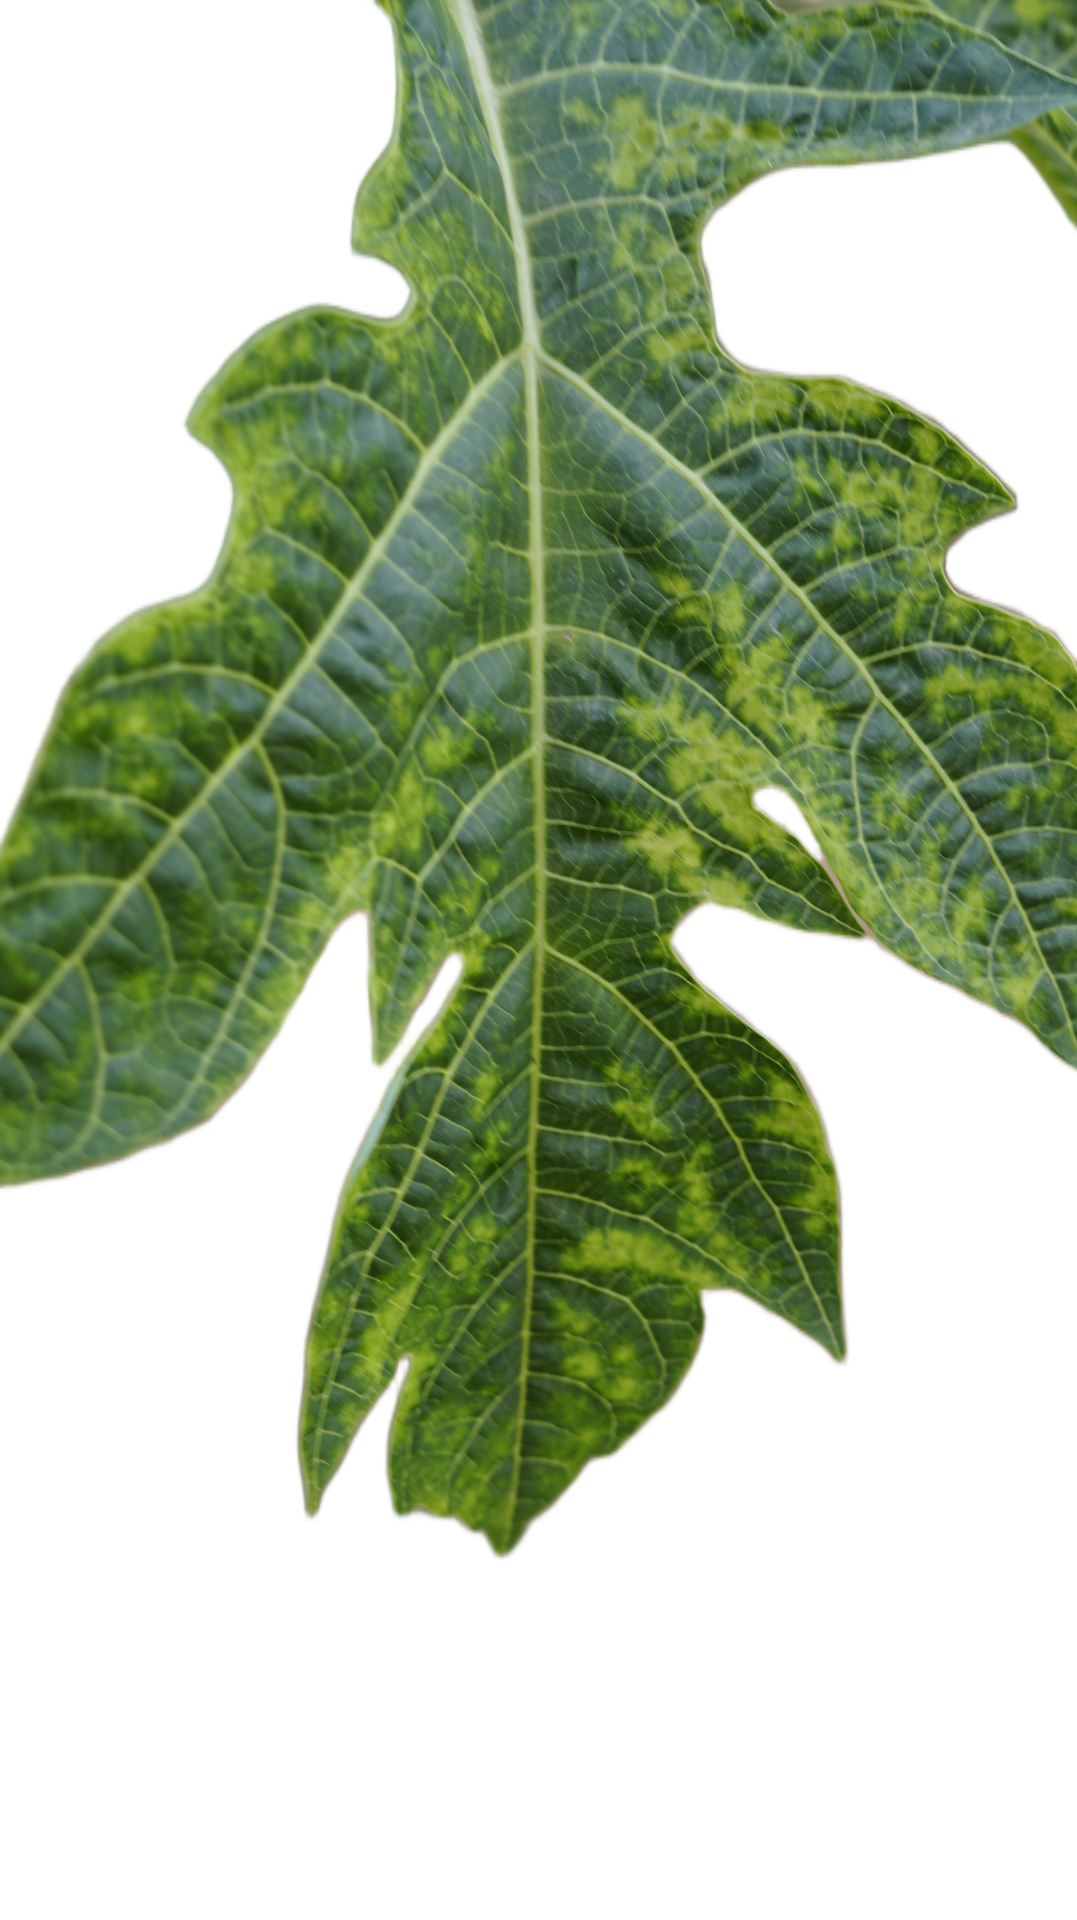
Crop: Papaya
Label: Curled_Yellow_Spot